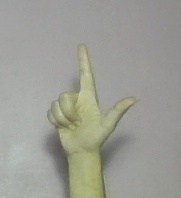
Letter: laam